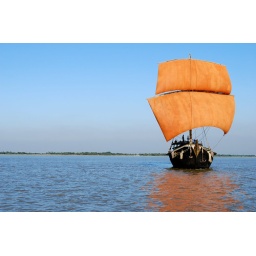
I think it the orange sails against the blue sky and water are very attractive though.